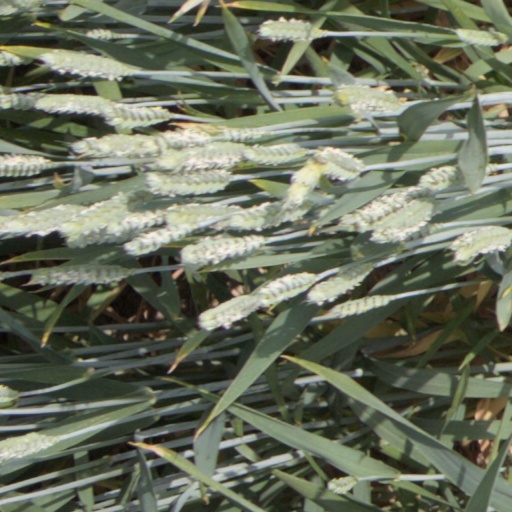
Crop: wheat